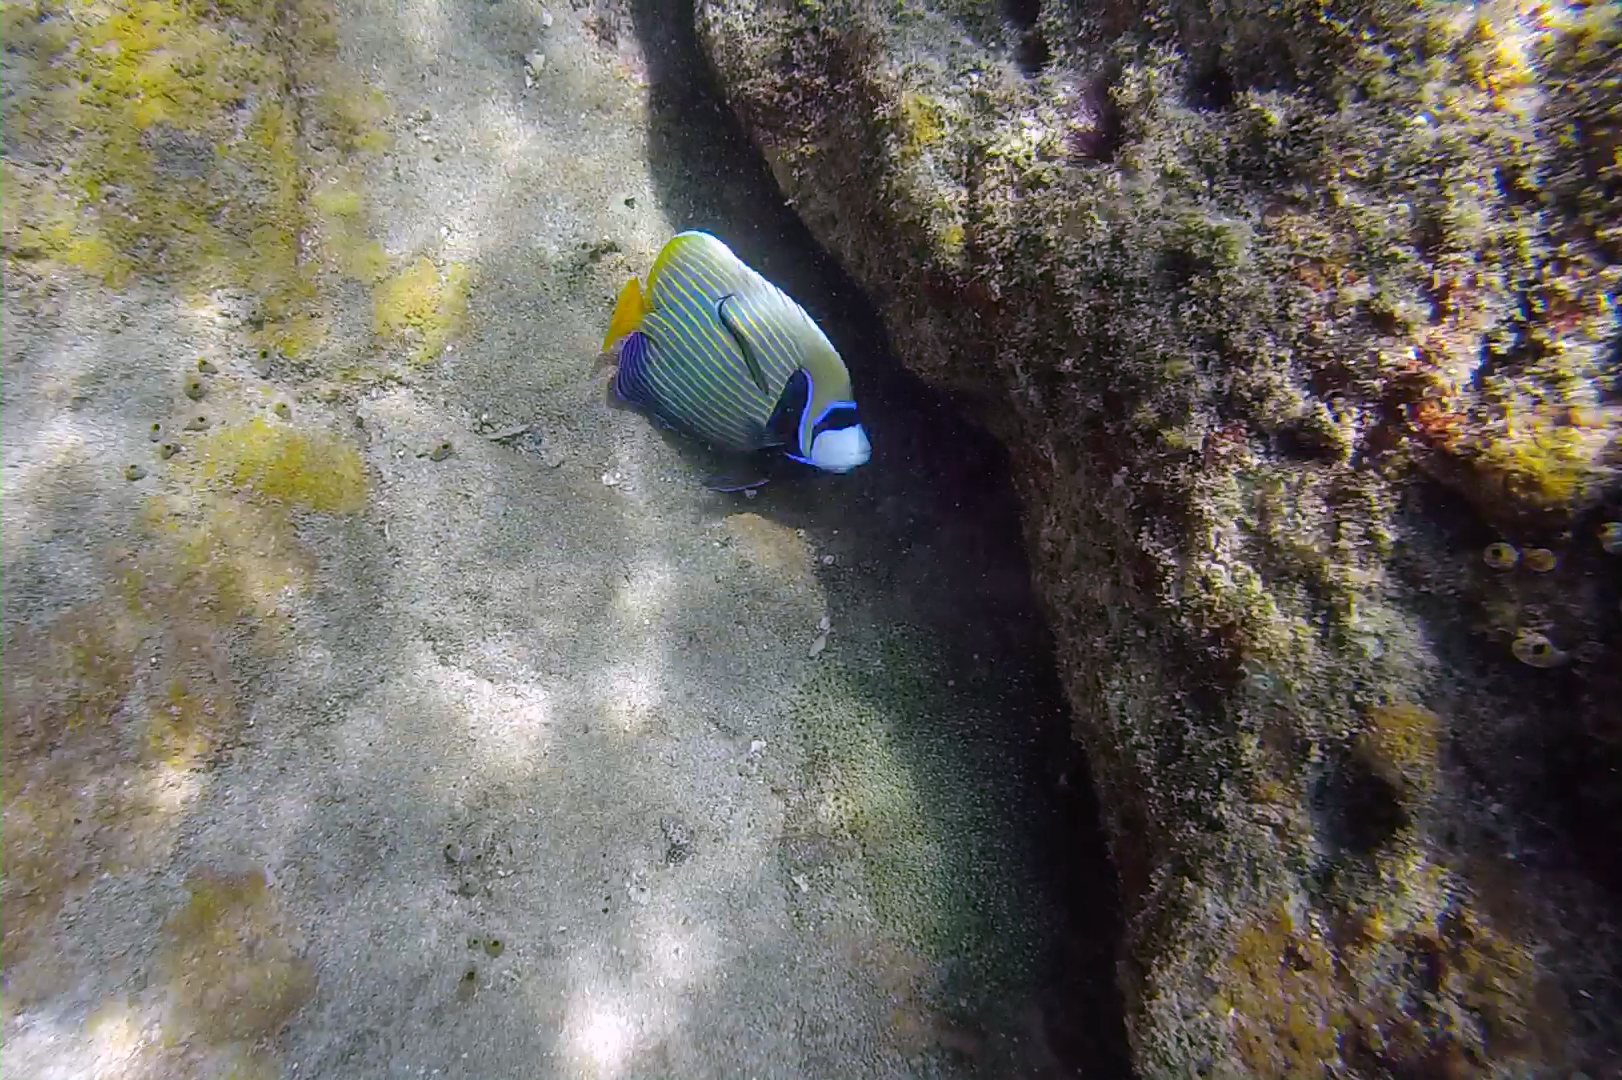
Pomacanthus imperator (Emperor Angelfish)